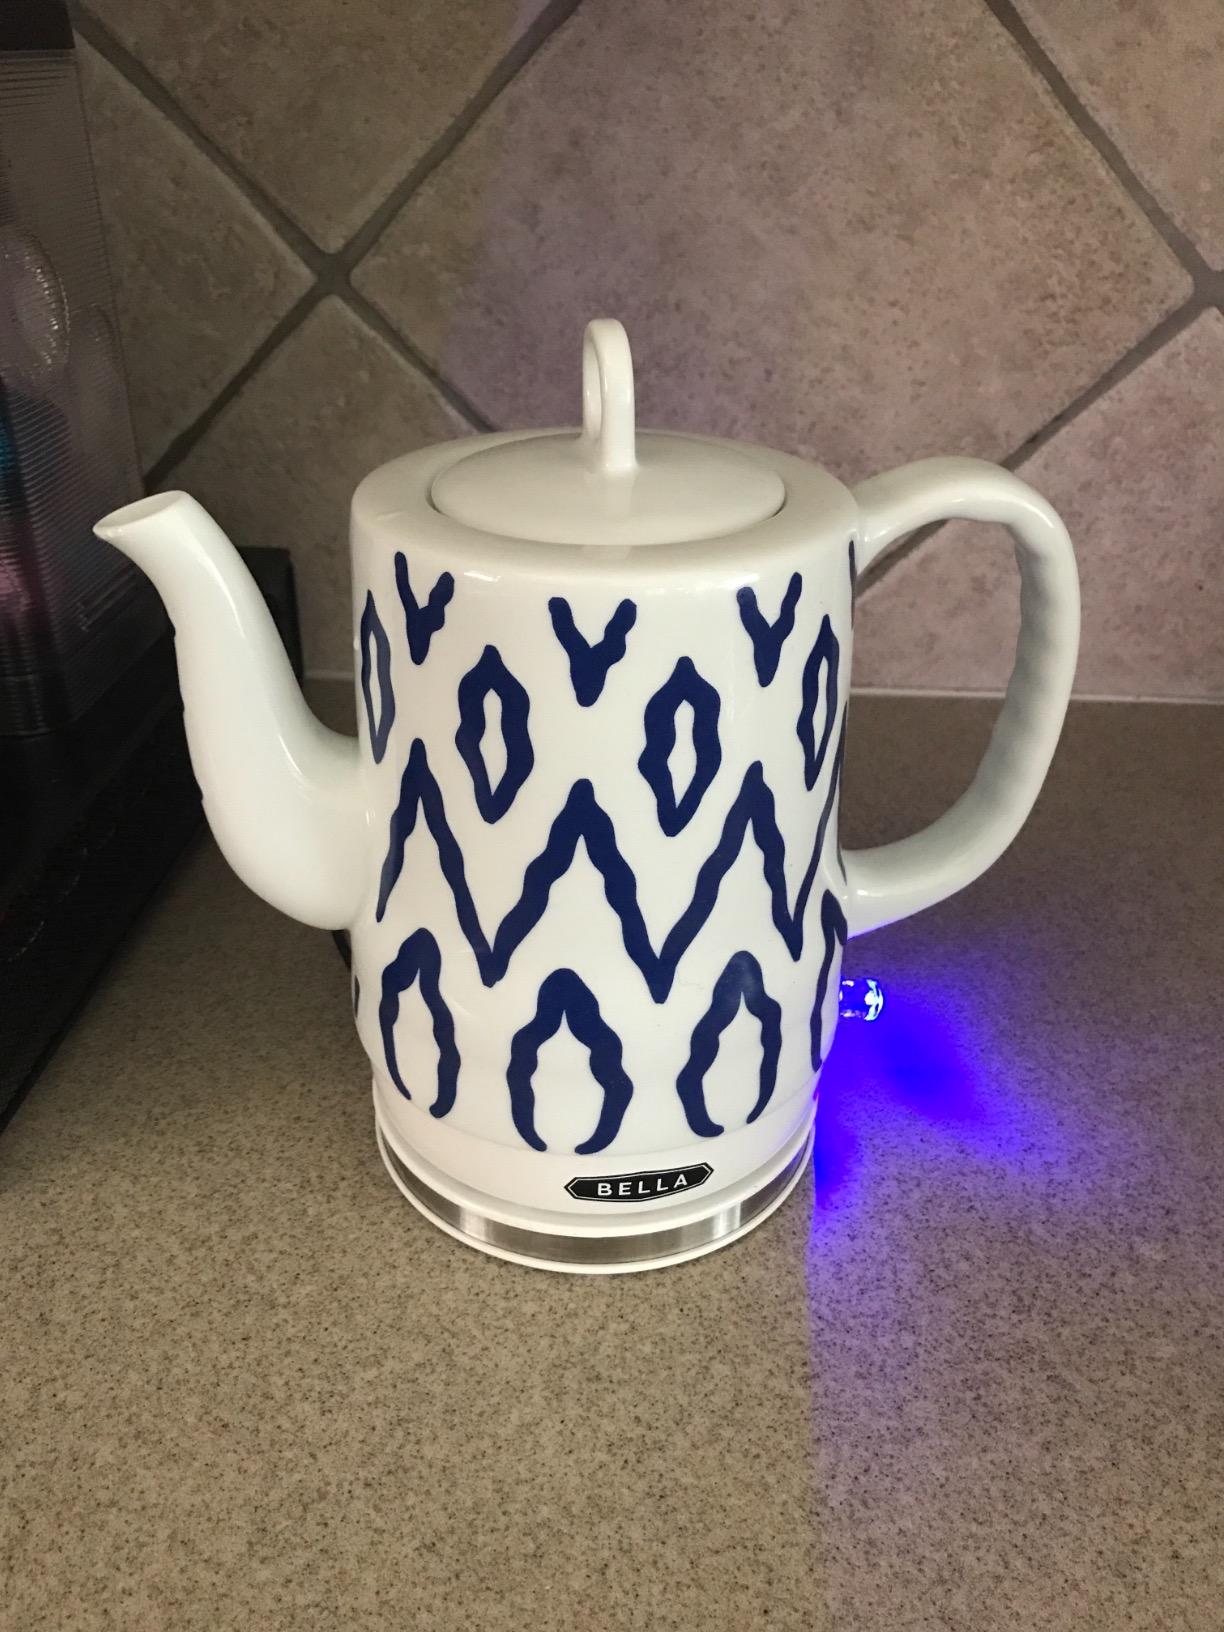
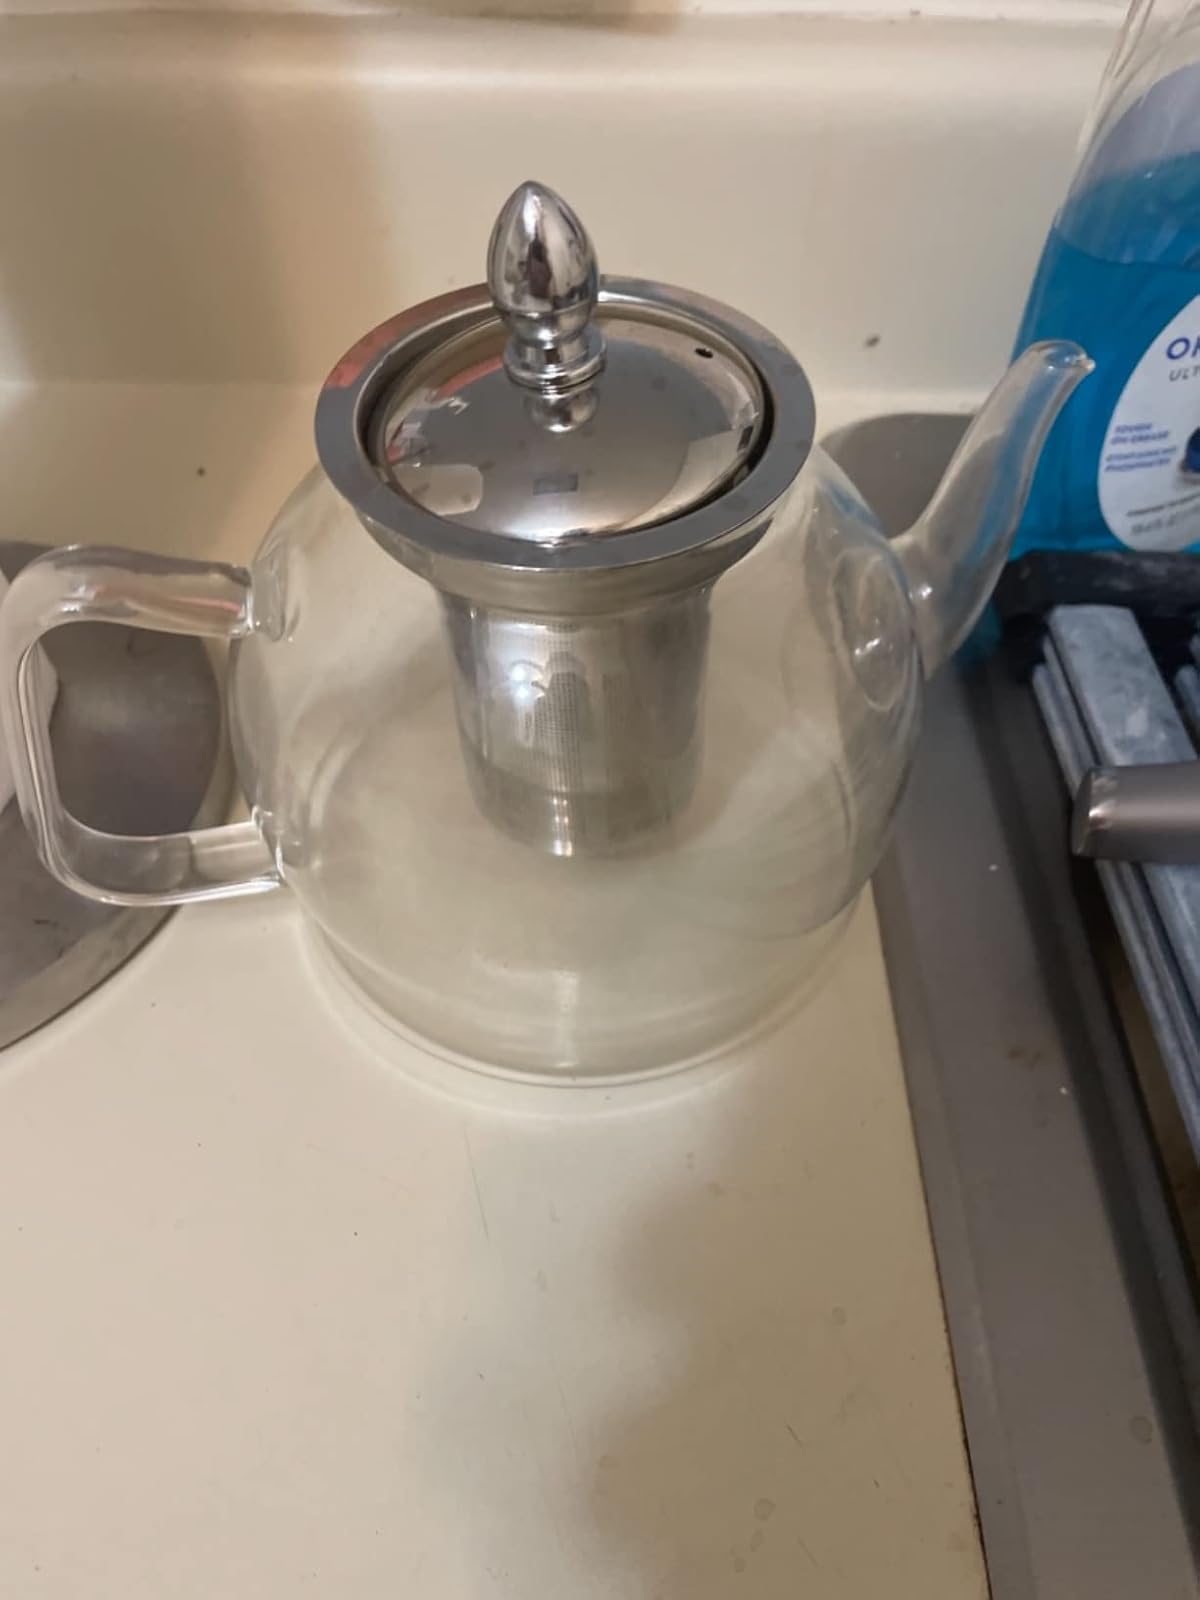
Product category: items_kettle
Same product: no